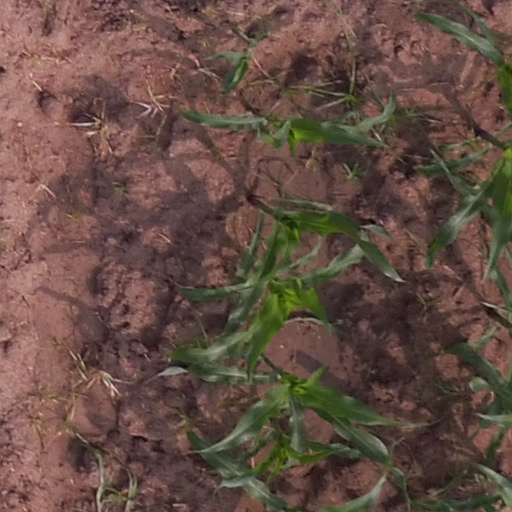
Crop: maize; corn